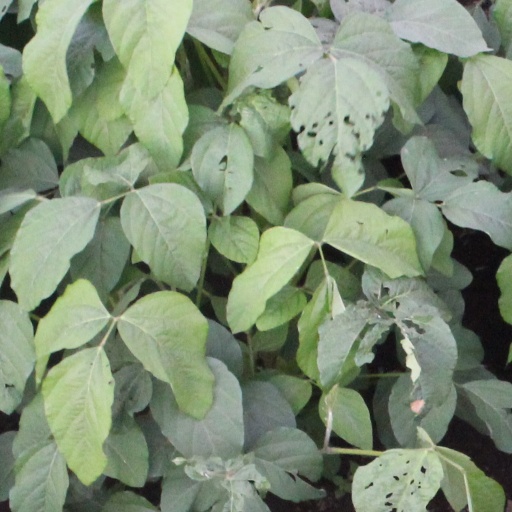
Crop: soybean